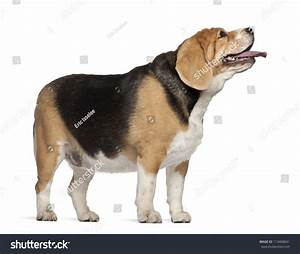
Label: cane